Fulvia Bisi

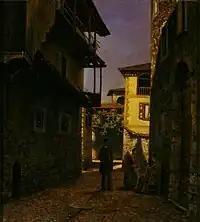
"Paesaggio lombardo", 1850–1865, attributed, (Fondazione Cariplo)

She was born in Milan. Her father, the landscape painter Giuseppe Bisi, had studied under the engraver Giuseppe Longhi; her mother was Ernesta Legnani. She apprenticed with her father, whose style and subjects she adopted in her early works. In 1842 she made her debut at the Esposizione di Belle Arti at the Brera Academy and assiduously participated in the following editions of the exhibition until 1859. Her uncle, Luigi Bisi, became president of the Academy in 1880.